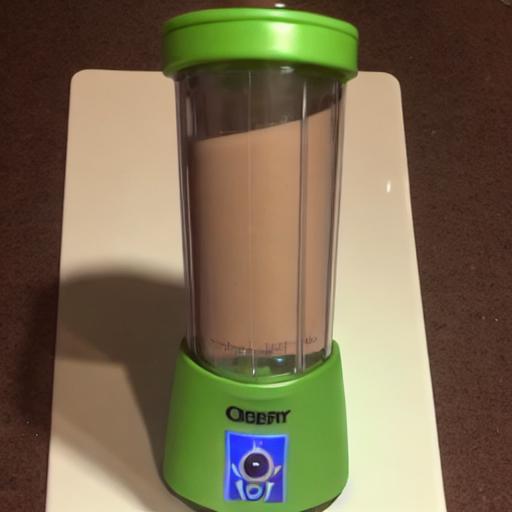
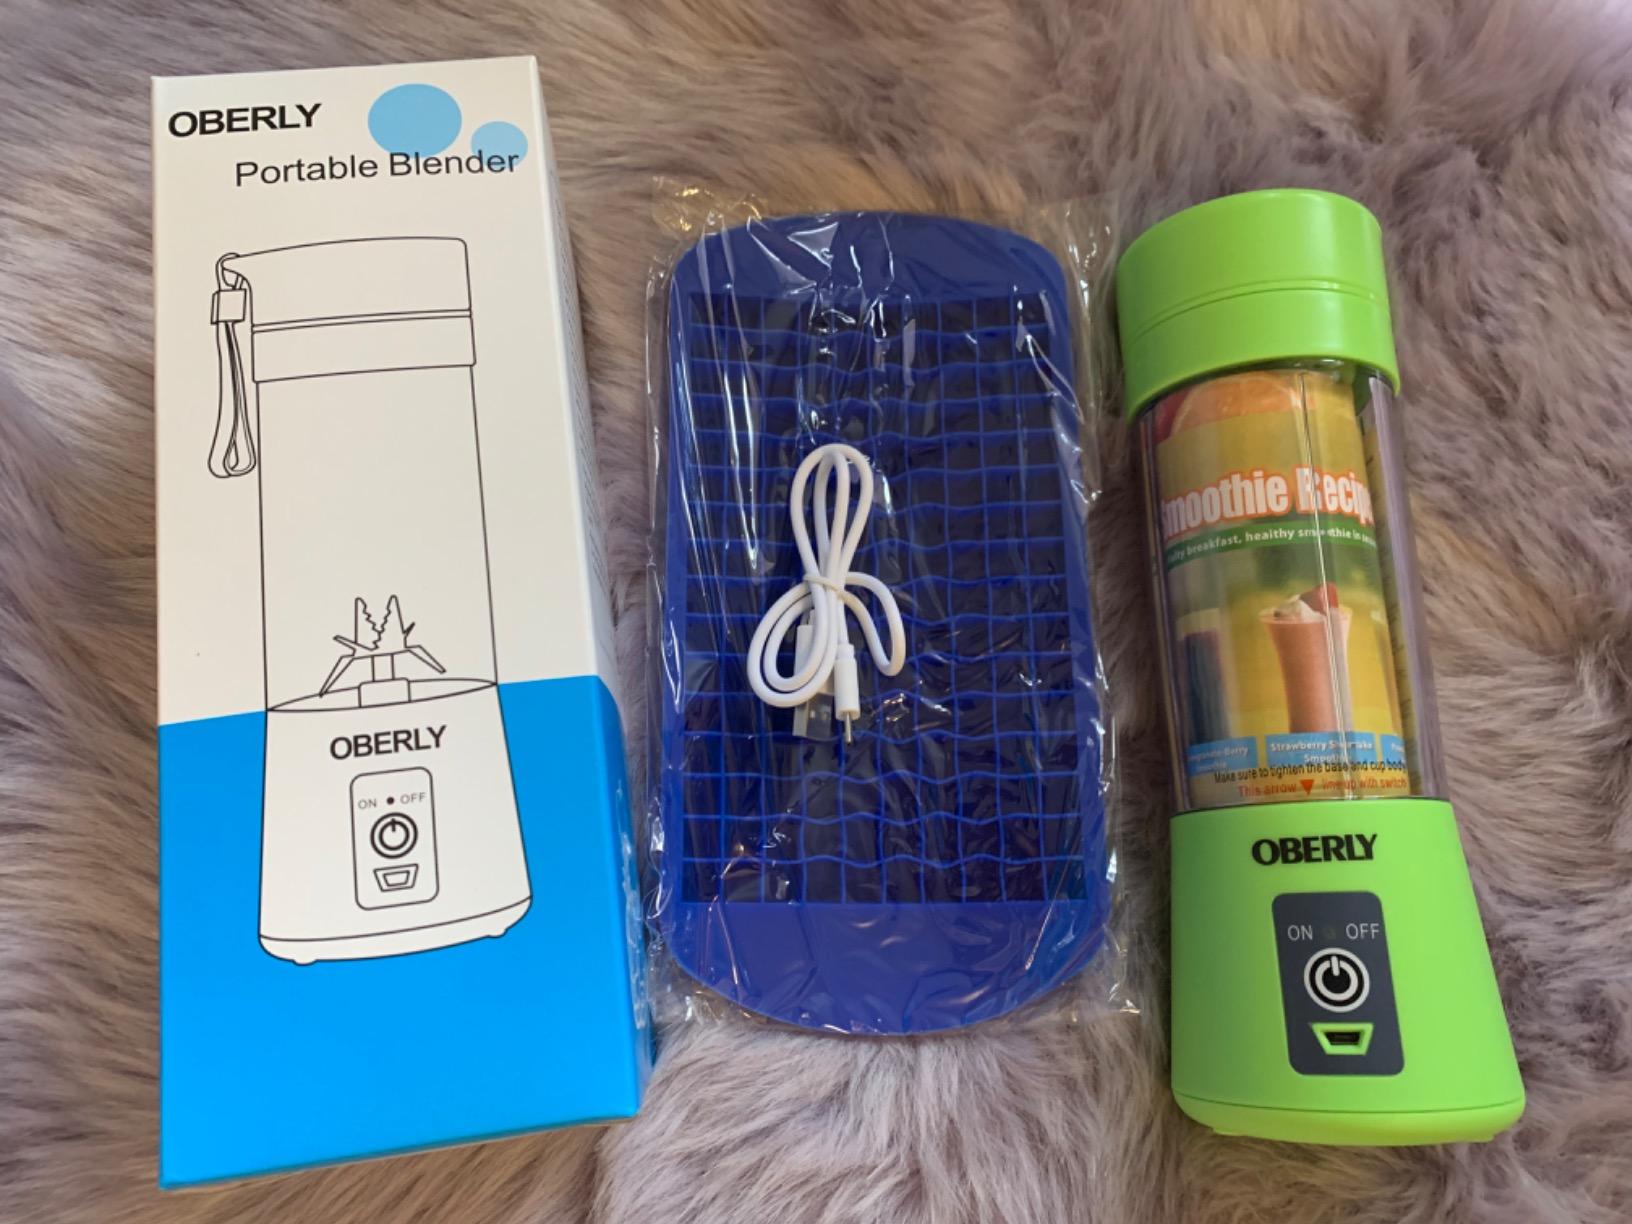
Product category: items_blender
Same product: no